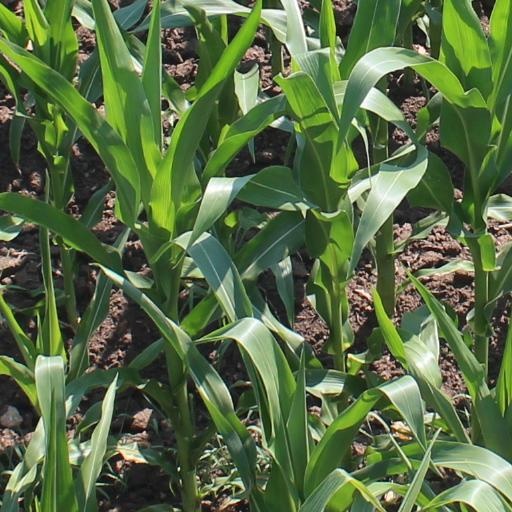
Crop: maize; corn